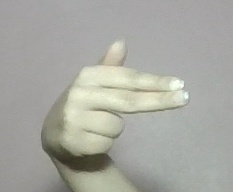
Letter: ghain